NCAA Division II football championship

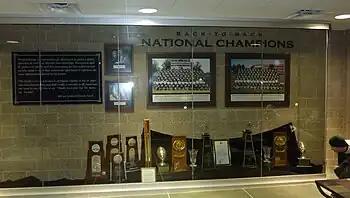
National football championship trophy room at Bearcat Stadium at Northwest Missouri State University. The two trophies in the middle are for the team's 1998 and 1999 national championships. The four trophies on the left are for appearances in the 2005–2008 title games

Since 1973, a post-season tournament has been held to determine the Division II Champion. The current format, in use since 2025, features 32 teams organized into 4 super-regions of 8 teams each. Prior to the championship game, all contests are hosted by the higher-seeded team. the semi-final games are held at the home stadiums of the two highest-seeded remaining teams. Since 2018, the championship game has been played at the McKinney Independent School District Stadium, a 12,000 seat facility that opened in August 2018.